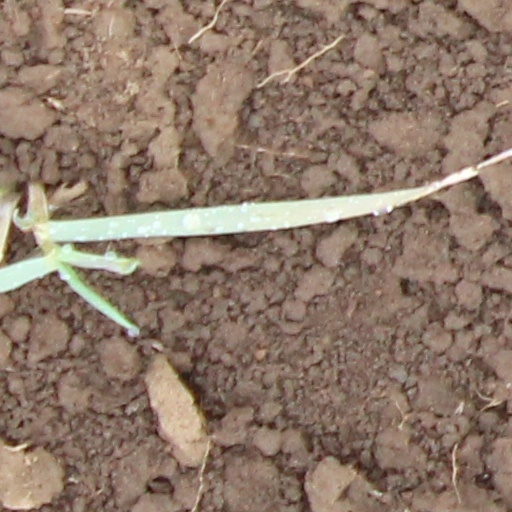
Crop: wheat